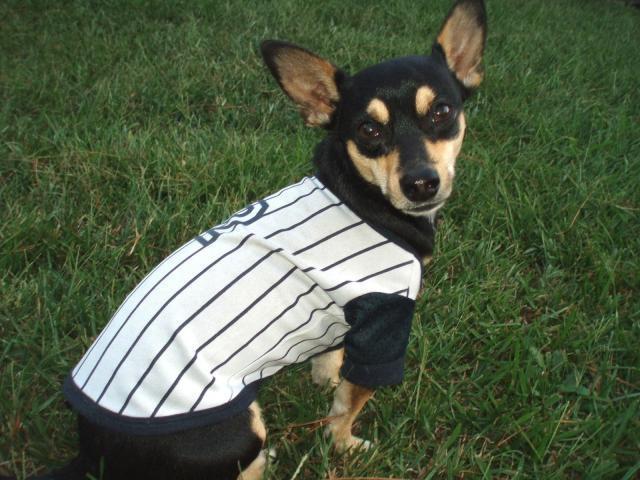
Chihuahua